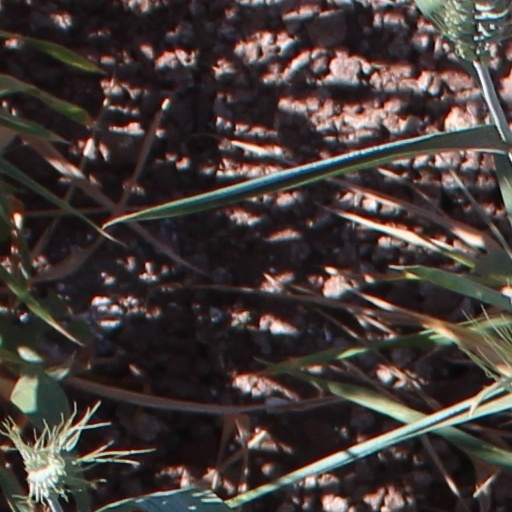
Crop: wheat